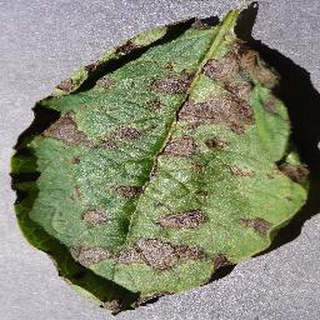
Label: potato_early_blight